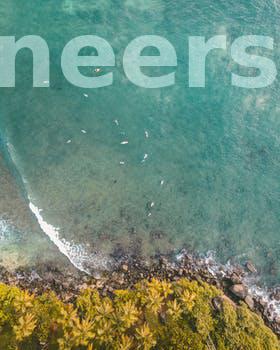
Label: Watermark